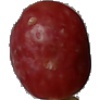
Label: Grape Pink 1